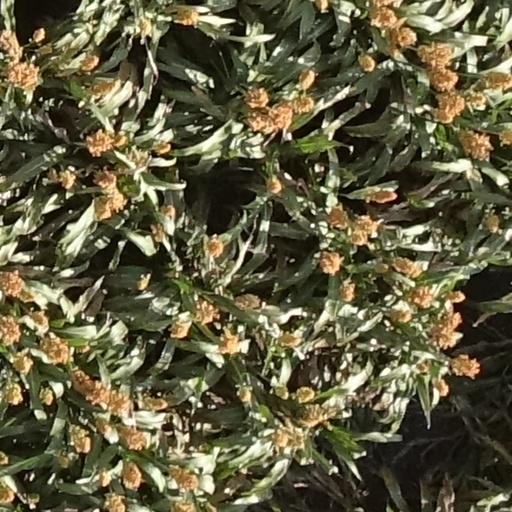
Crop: sorghum